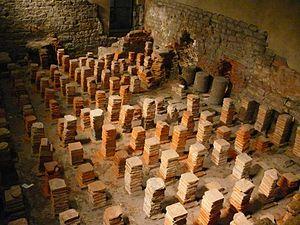
L'architecture romaine est l'art de concevoir des espaces et de bâtir des édifices qui se développe durant la Rome antique, du Vᵉ siècle av. J.-C. au IVᵉ siècle apr. J.-C. Elle adopte certains aspects de l'architecture de la Grèce antique de façons directe et indirecte à travers les contacts avec la Grande-Grèce et par l'utilisation des techniques de l'architecture étrusque qui trouve elle-même son origine dans l'architecture grecque. On retrouve ainsi dans les monuments romains l'esthétisme des bâtiments grecs avec l'utilisation des ordres architecturaux et du marbre qui se mélange aux techniques héritées des étrusques, comme leur savoir-faire en matière d'ingénierie hydraulique.